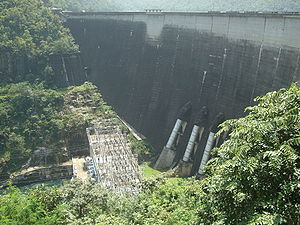
Bhumibol-dæmningen
Foto af dæmningsanlægget.
Bhumibol-dæmningen er en dæmning med tilhørende vandkraftværk i distriktet Sam Ngao i provinsen Tak i Nordthailand. Den påbegyndtes i 1958 og indviedes i maj 1964.